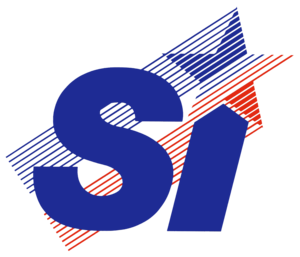
Le référendum chilien du 5 octobre 1988 ou Plébiscite chilien de 1988 fut organisé dans le cadre de l'application des dispositions transitoires de la constitution chilienne de 1980 pour décider de la prolongation au pouvoir jusqu'en 1997 du général Augusto Pinochet, exerçant la fonction de chef de l'État chilien à la suite du coup d'État militaire mené le 11 septembre 1973 contre le gouvernement du président Salvador Allende.